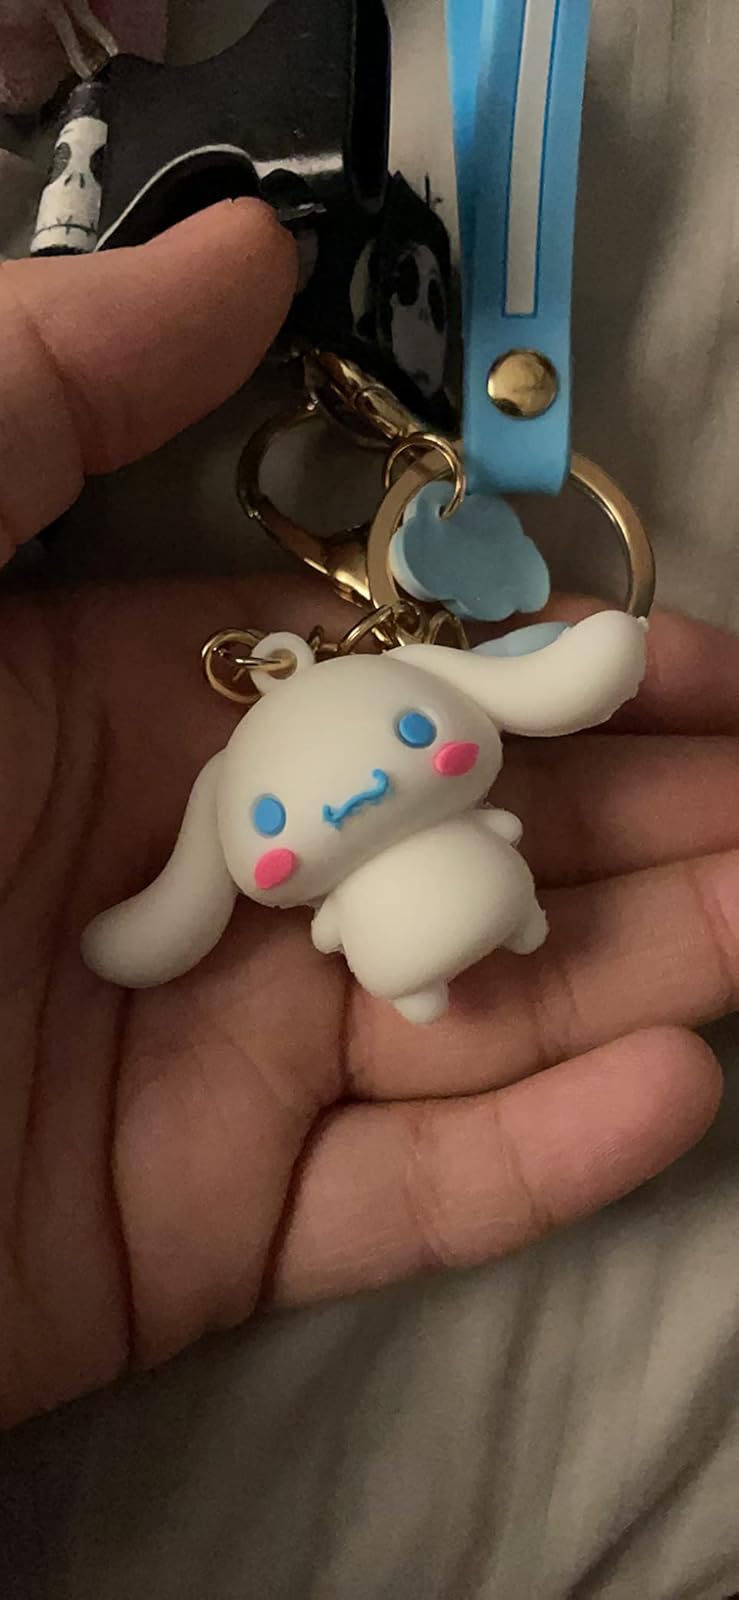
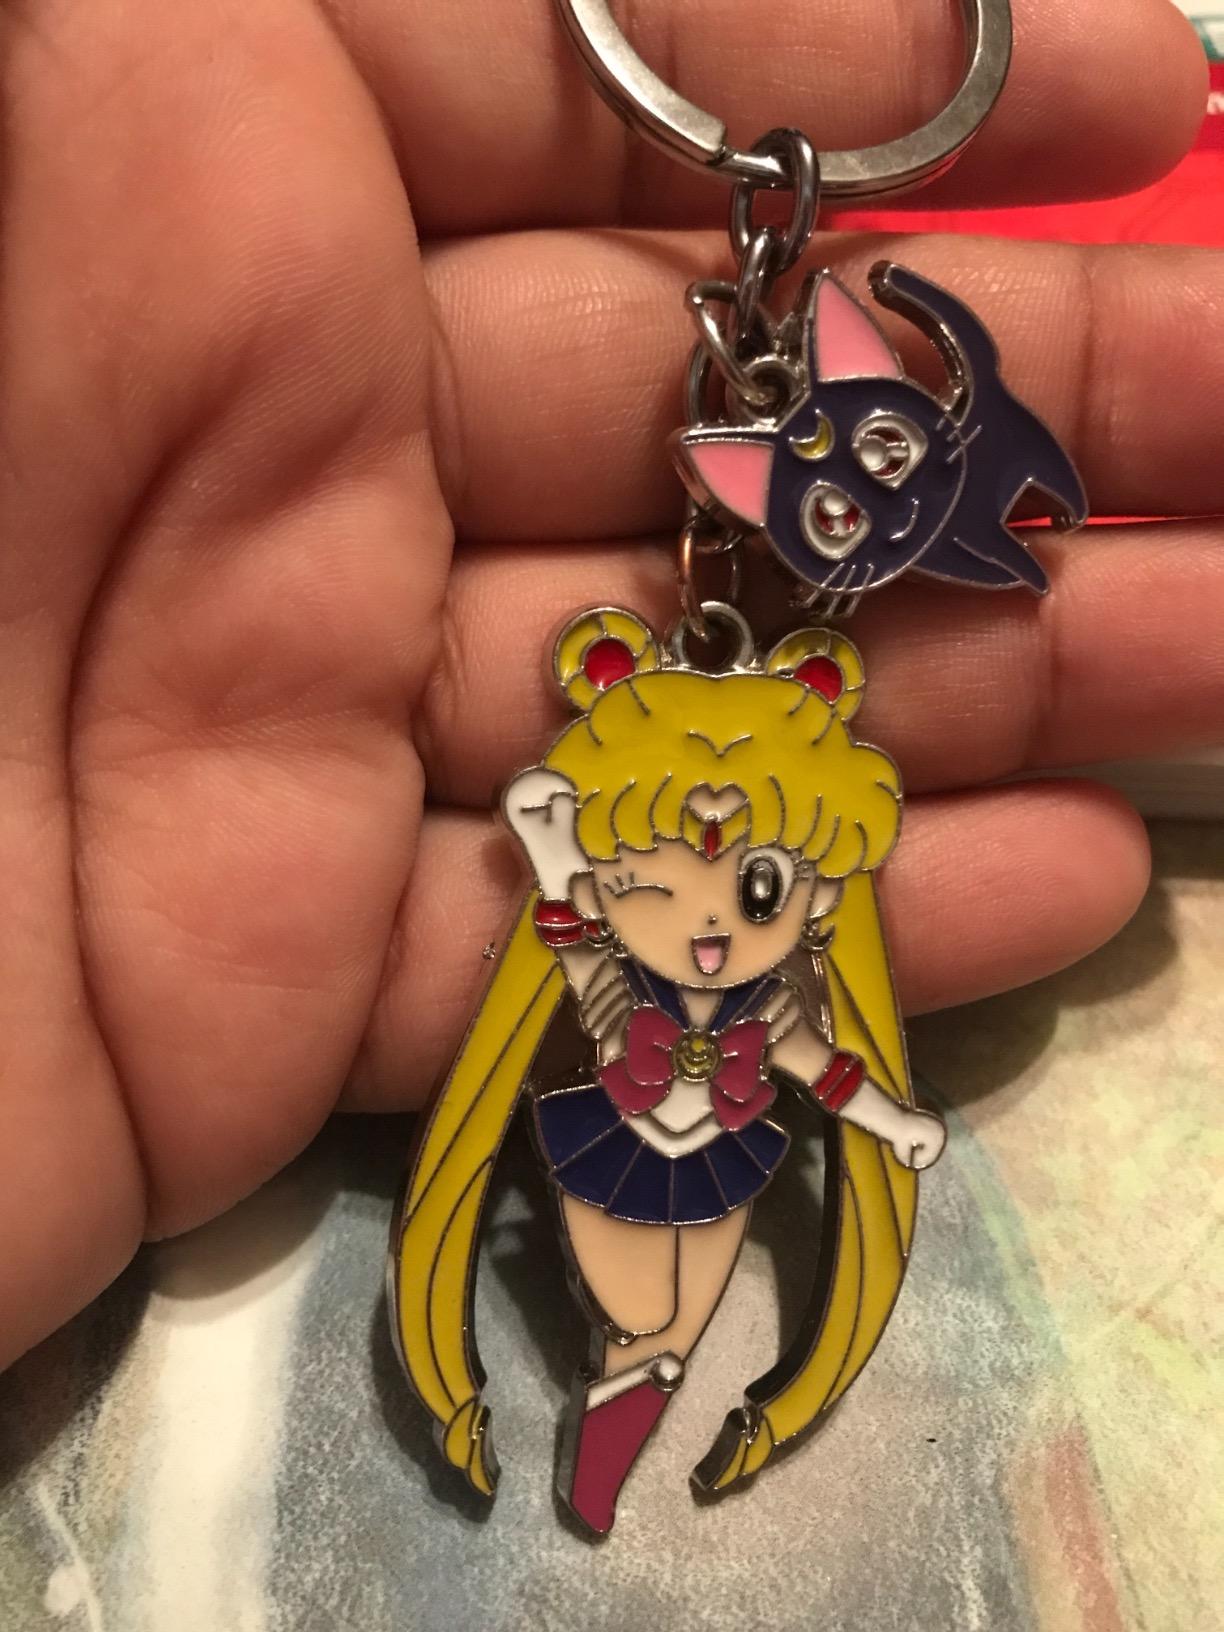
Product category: accessories_keychain
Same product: no